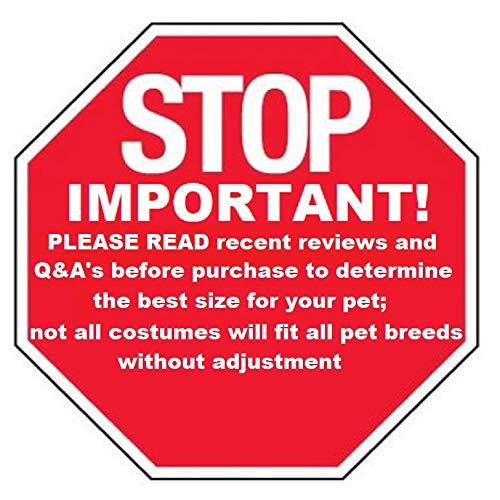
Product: Rubie's Costume Company DC Comics Super Girl Pet Cape
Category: Toys & Games | Party Supplies
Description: Super Girl pet costume features red satiny cape with Kryptonian symbol for hope/Superman/Super Girl Coat of Arms and golden trim.
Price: $11.59
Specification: Product Dimensions:         9.5 x 7 x 0.8 inches    |Shipping Weight: 0.3 ounces (View shipping rates and policies)|ASIN: B01C4K7SDK|Item model number: 580320 M|    #49809    in Kids' Party Supplies    |    #139384    in Pre-Kindergarten Toys